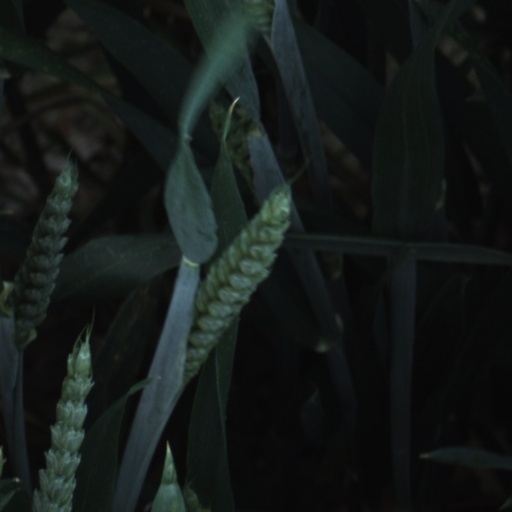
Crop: wheat